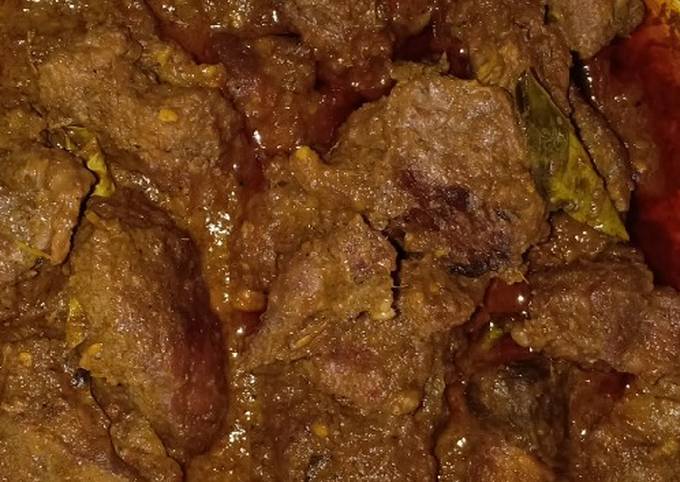
Label: daging_rendang